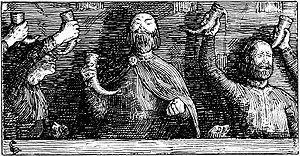
Sigvaldi Strut-Haraldsson était un jarl viking, fils du jarl scanien Strut-Harald et frère de Thorkell le Grand. Il succéda à Palnatoke en tant que chef des Jomsvikings et se révéla plus sage que brave.
Halfdan Egedius est un peintre, un dessinateur et un graveur norvégien.